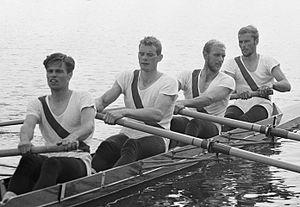
Erik Petersen, né à Copenhague le 23 septembre 1939, est un rameur danois.
John Ørsted Hansen, né le 8 octobre 1938 à Copenhague, est un rameur d'aviron danois.
Bjørn Borgen Hasløv, né le 18 mai 1941 à Copenhague, est un rameur d'aviron danois.